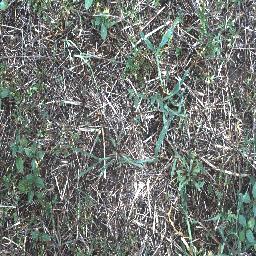
Label: negative